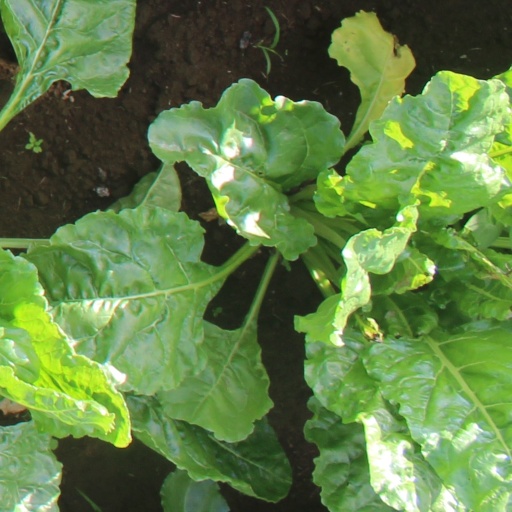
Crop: sugar beet